Phil Knight

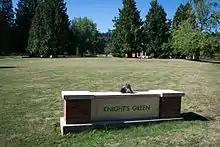
Knight's Green, a lawn named after Knight at Marylhurst University in Marylhurst, Oregon

Knight's contributions to the athletic department at UO have also led to controversy. In April 2000, student leaders began organizing an anti-sweatshop and fair labor practices campaign, and called for Dave Frohnmayer, president of the school, to support the Workers Rights Consortium (WRC). On April 4, 2000, students began a sit-in at Johnson Hall, the UO's administrative center. In early April, an open meeting of students further demanded that the organization Fair Labor Association (FLA) would receive no consideration from the university, as it was perceived as a group founded, funded and backed by Nike and other corporations, and had also been criticized by worker rights advocates as an exercise in dishonest public relations.